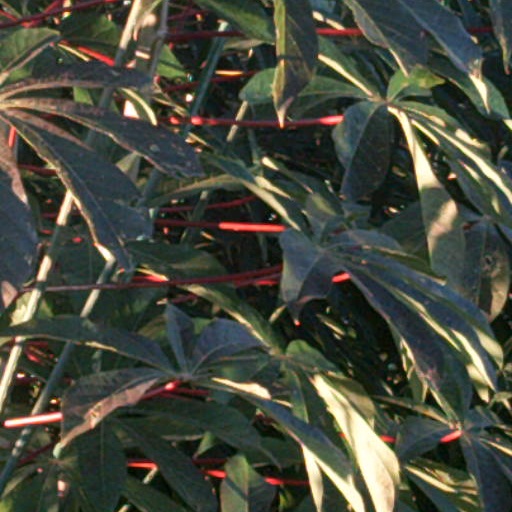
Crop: cassava